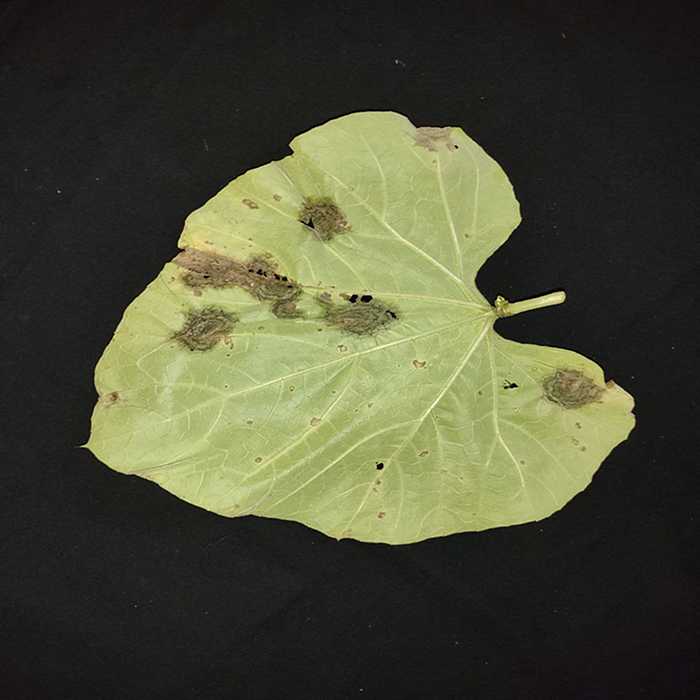
Plant: Bottle gourd
Label: Downey mildew